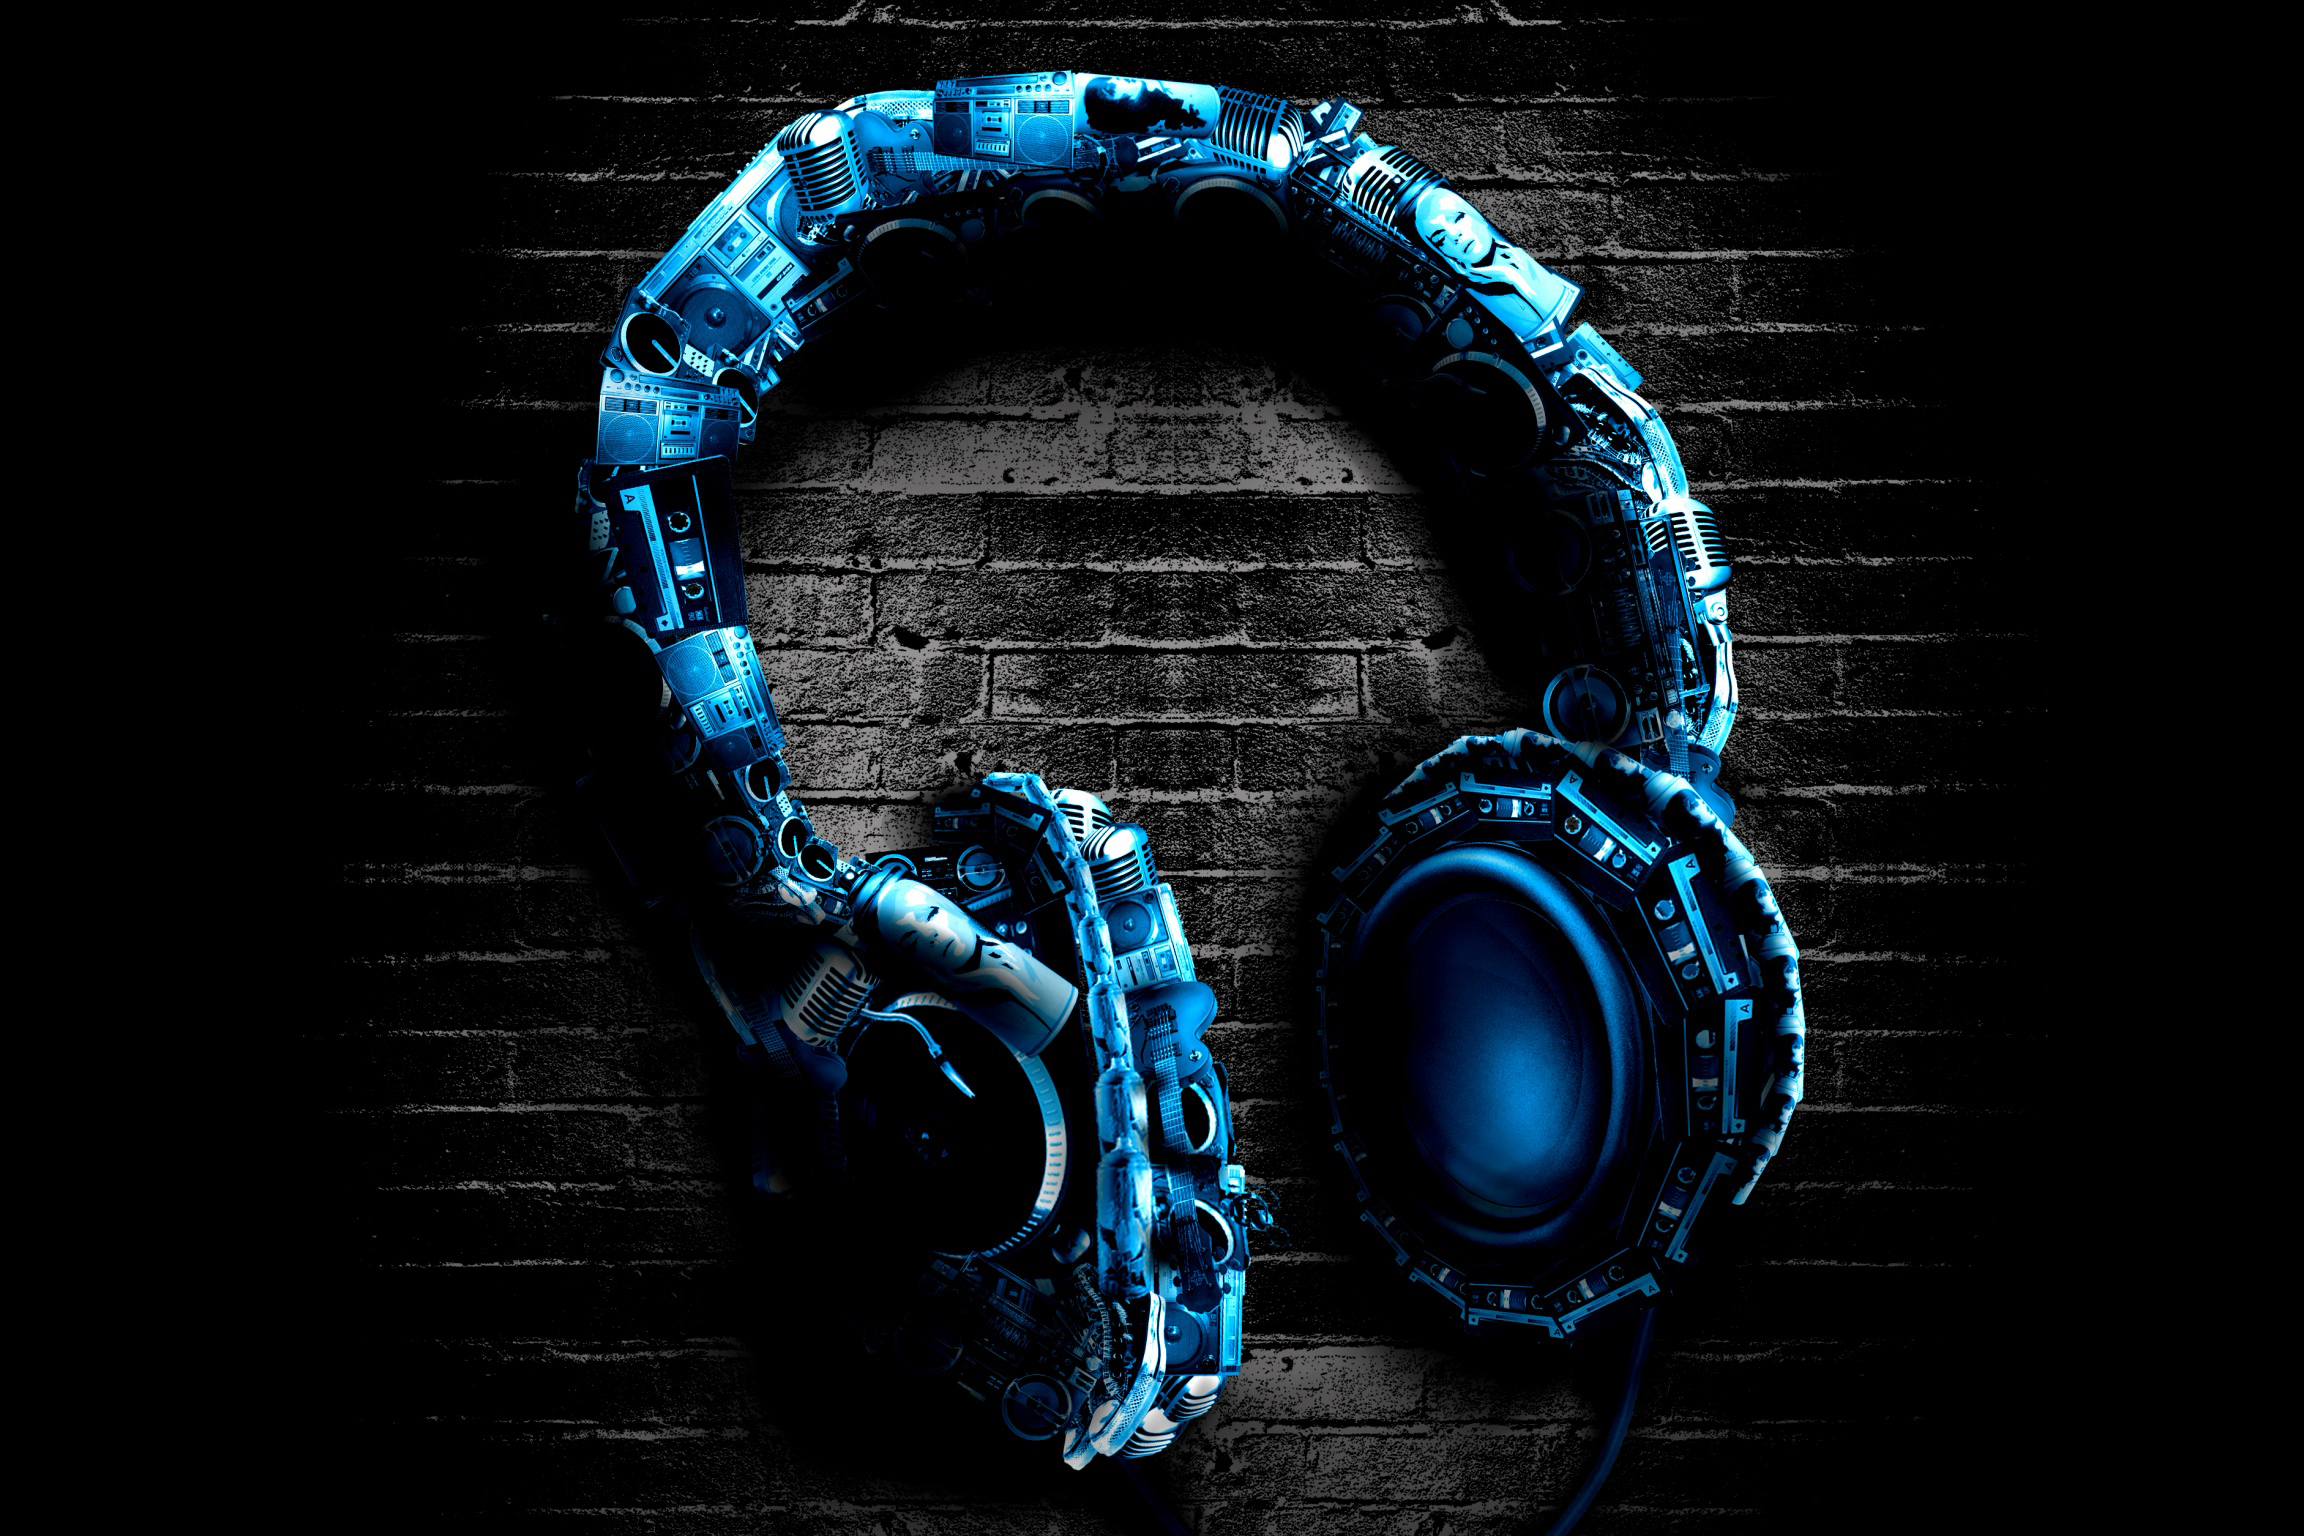
rock, headphones, blue, audio equipment, technology, audio, computer wallpaper, font, graphics, still life photography, gadget, darkness, electric blue, electronic device